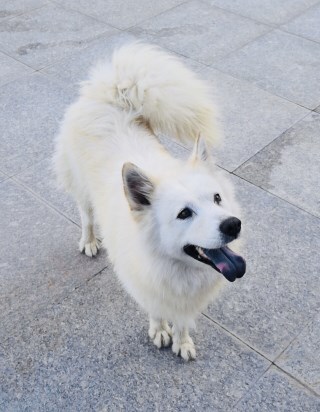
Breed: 2192-n000088-Samoyed